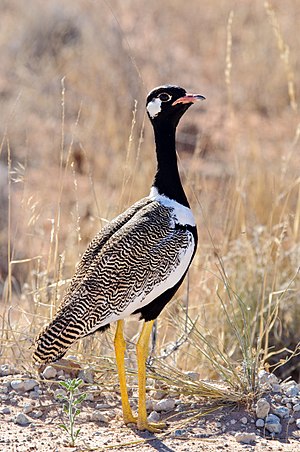
Hvidvinget sorttrappe
Hvidvinget sorttrappe er en fugleart, der lever i det sydlige Afrika.